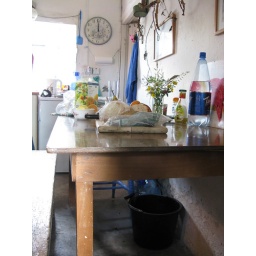
kitchen table at the cottage  in Co. Offaly